Kinnara Thumbikal

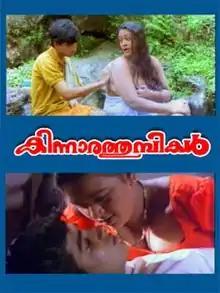

Kinnara Thumbikal ('Lovelorn dragonflies') is a 2000 Indian low-budget erotic film written, directed, and filmed by R. J. Prasad. It stars Shakeela in the lead role. The film was dubbed in more than six Indian languages. It was a major commercial success, grossing ₹4 crore at the box office against a budget of ₹12 lakh. The success of Kinnarathumbigal would go on to pioneer a new wave of low-budget Malayalam softcore porn films in Kerala.